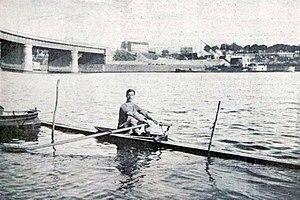
André Gaudin, société nautique de la Basse-Seine, champion d'aviron en skiff de la Seine en 1899.
Charles André Gaudin, né le 30 novembre 1874 et mort à une date inconnue, est un rameur français.